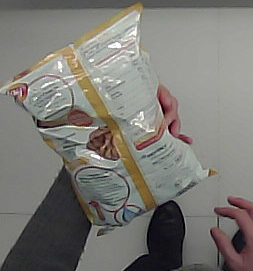
Product: lays_classic